Roy Elson

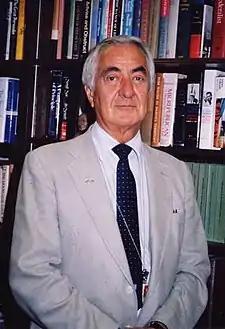
Roy L. Elson

Roy L. Elson (October 1, 1930 – February 25, 2010) was an American politician from Arizona, and a onetime aide and protégé of longtime U.S. Senator Carl Hayden (D-AZ). He was perhaps best known as the Democratic nominee for the U.S. Senate from Arizona in 1964 and 1968.